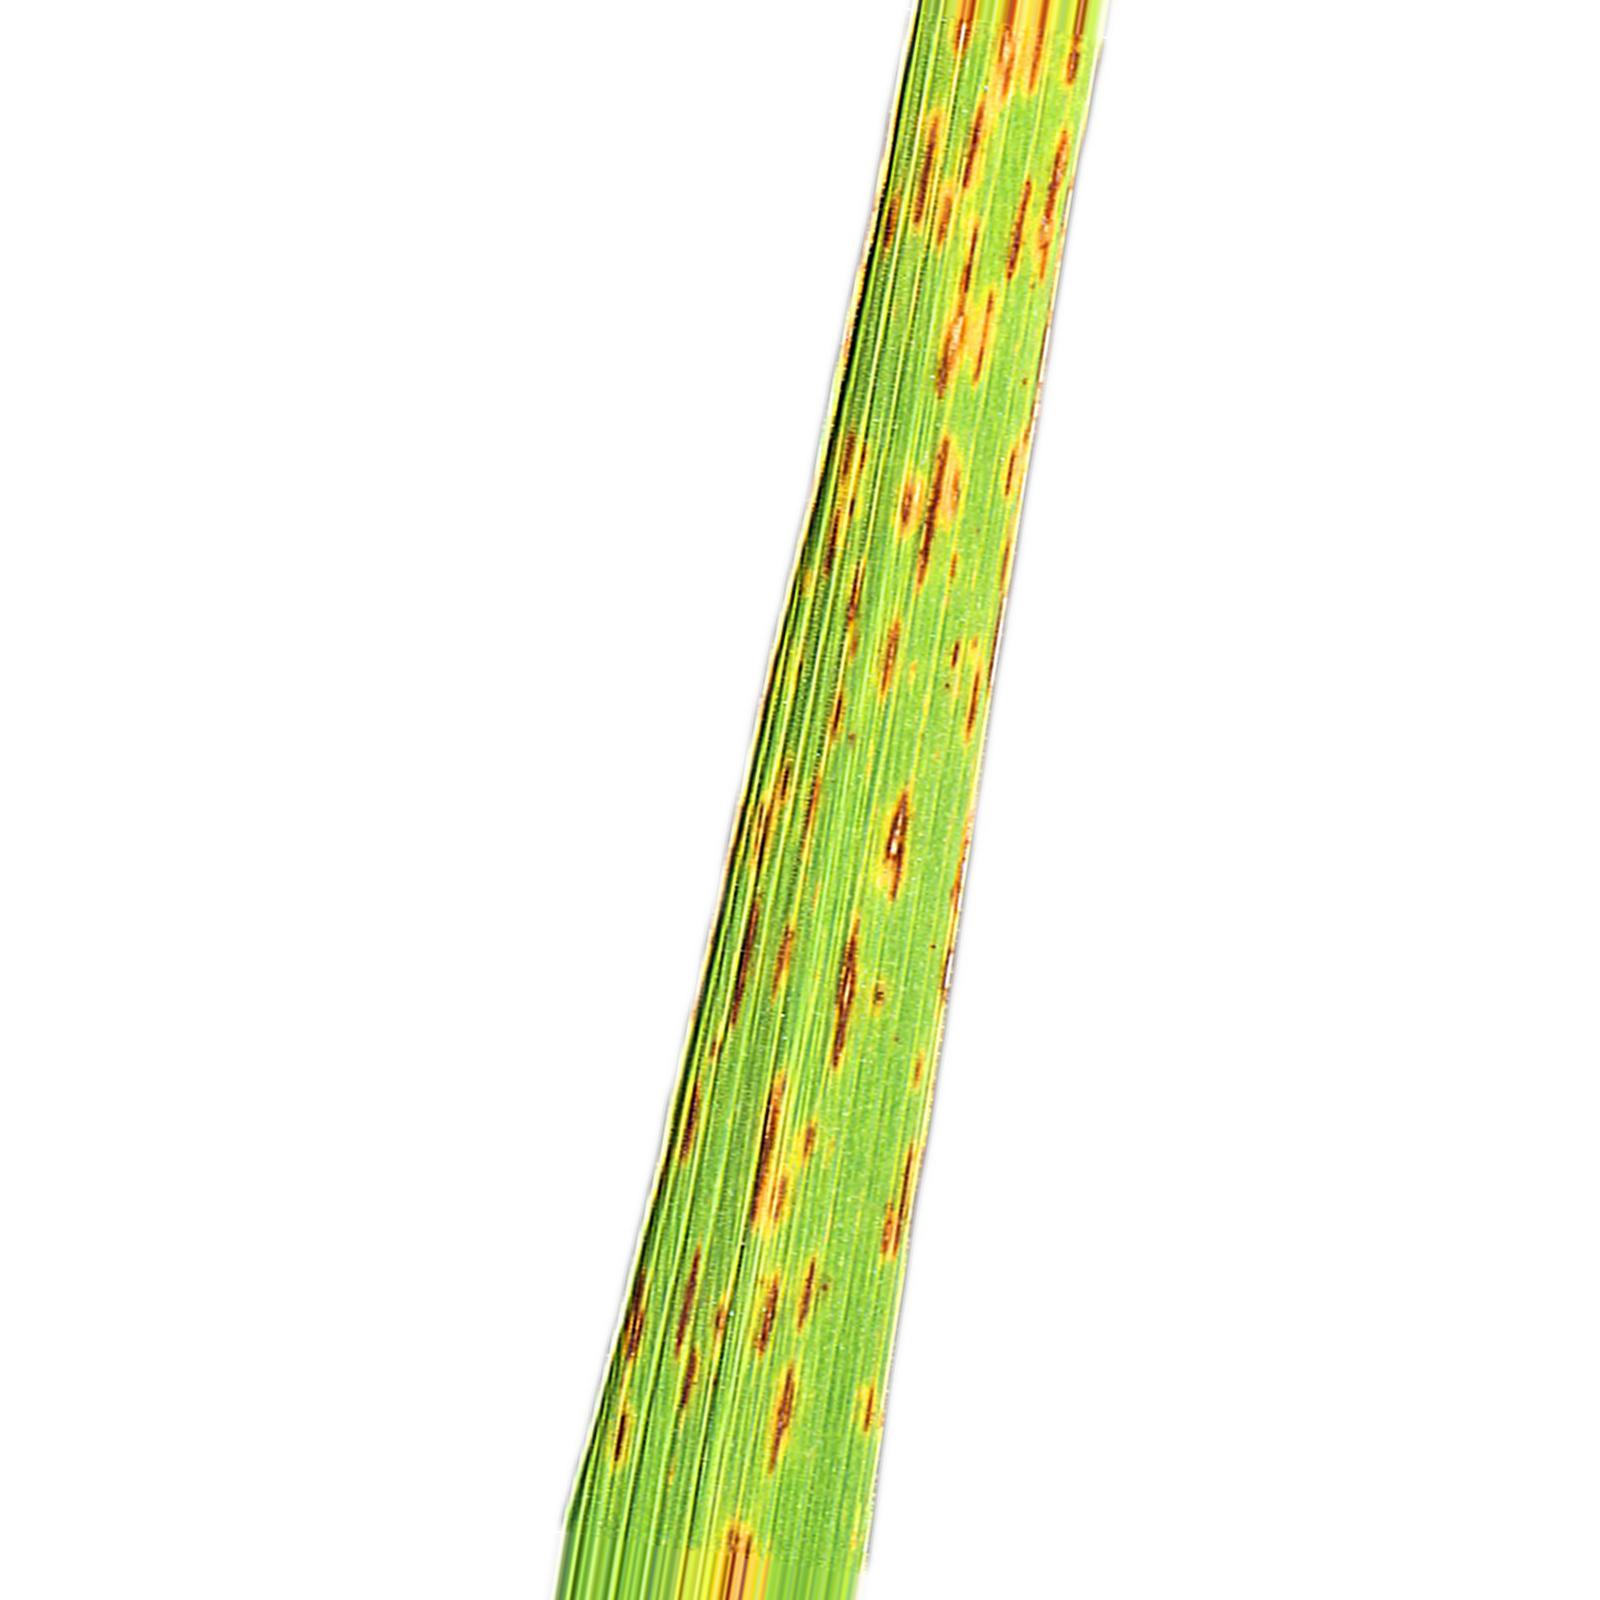
Nhãn: Bệnh Gạch Nâu ( Narrow Brown Spot )